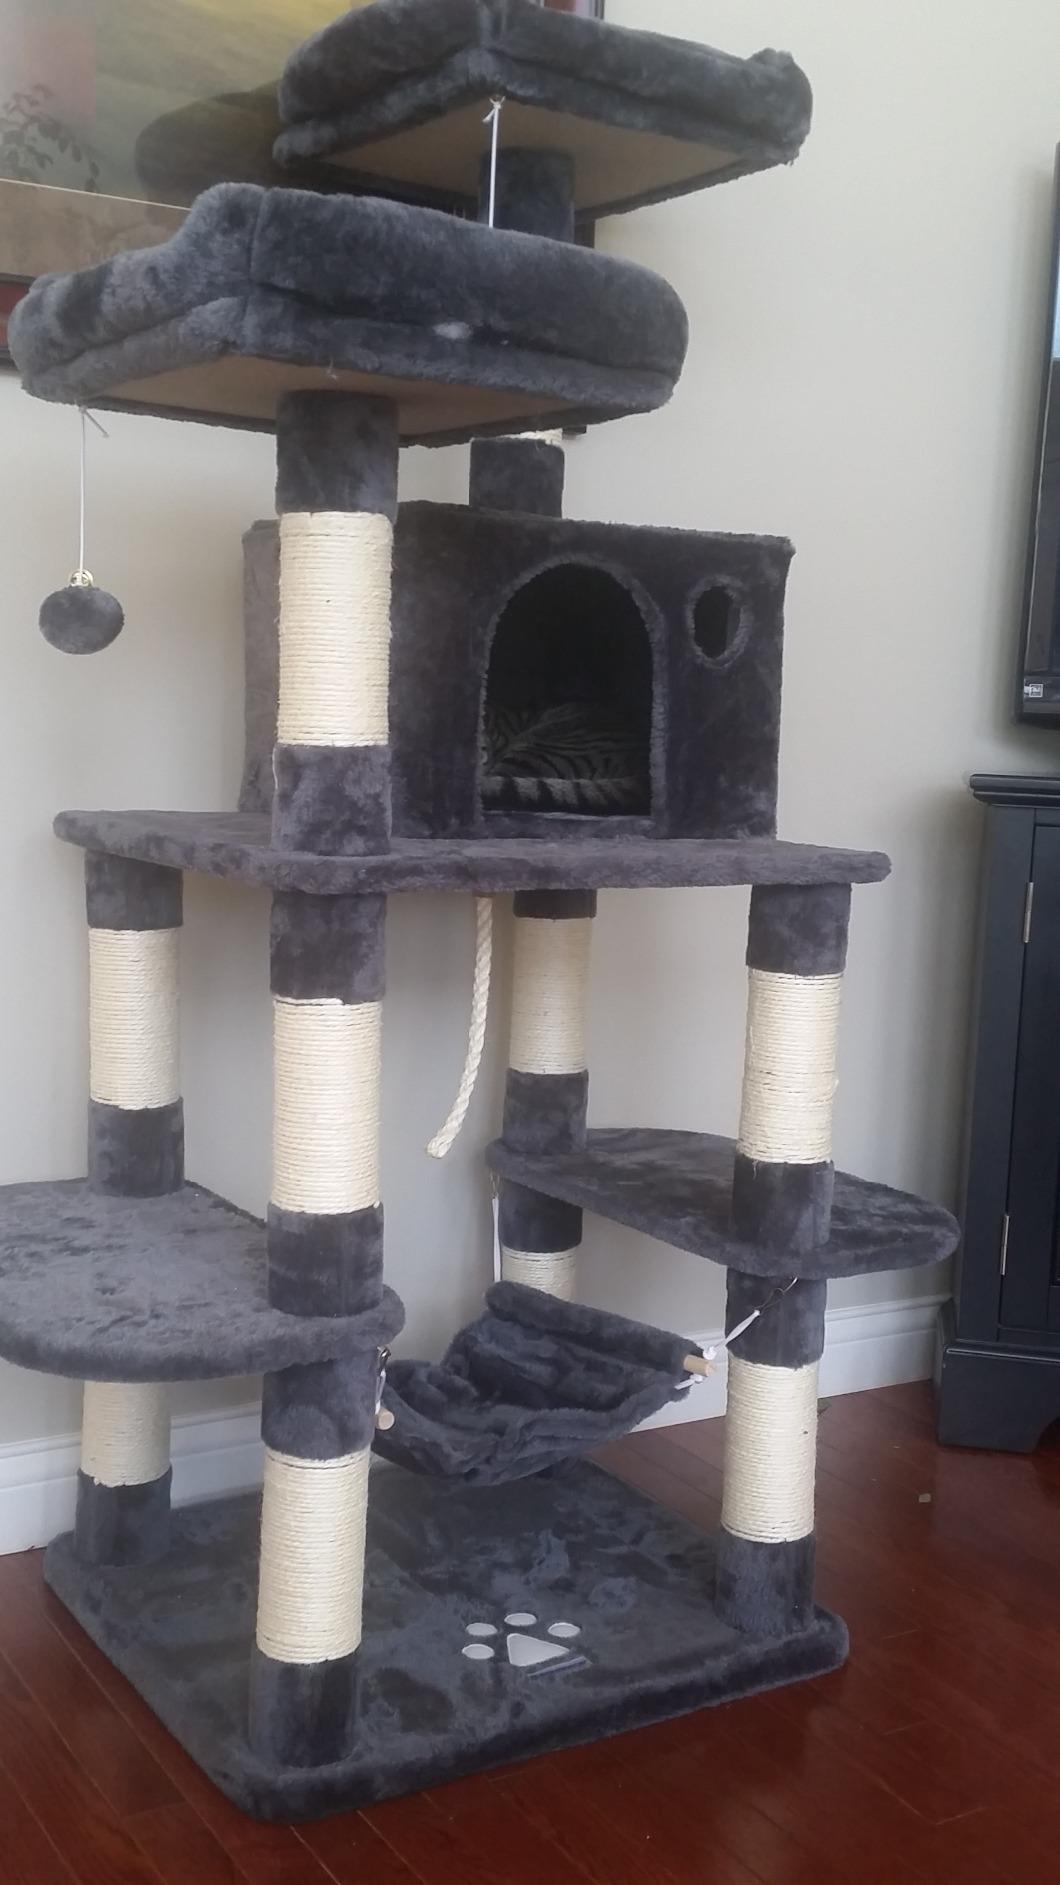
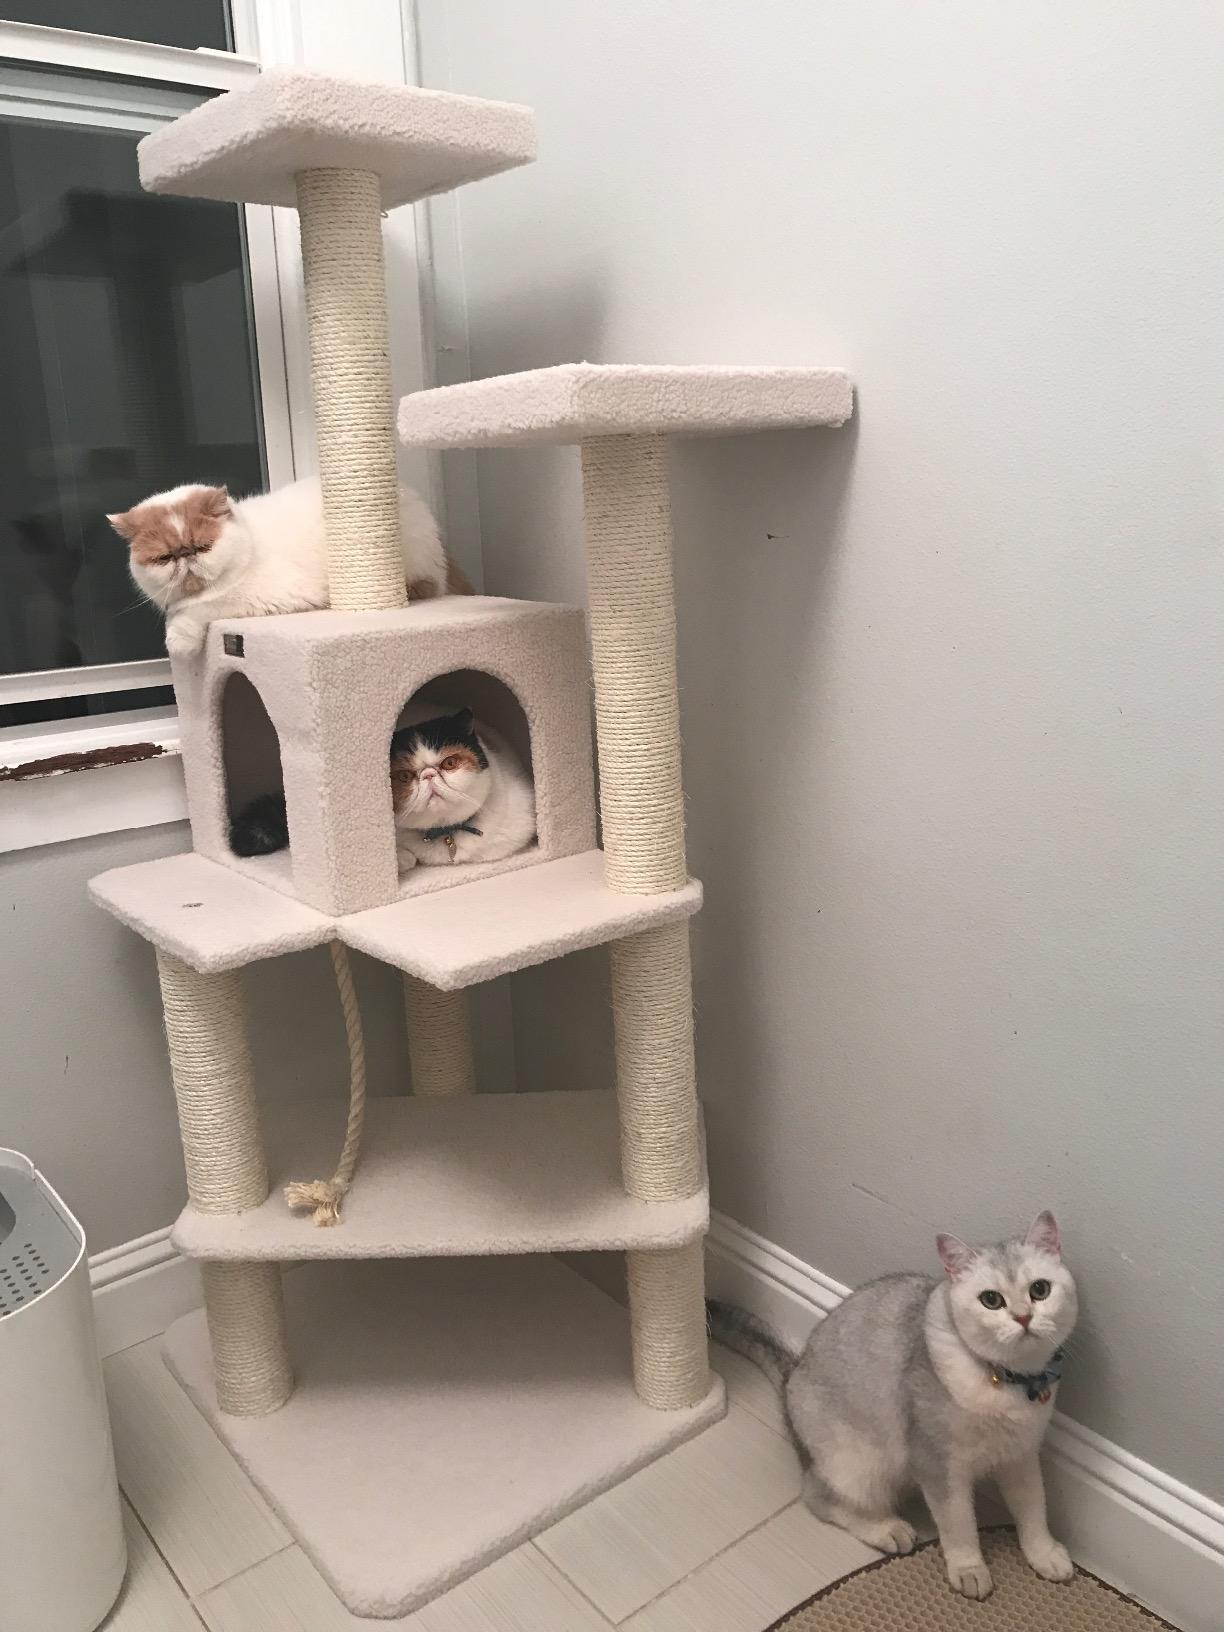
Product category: items_cat tree
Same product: no